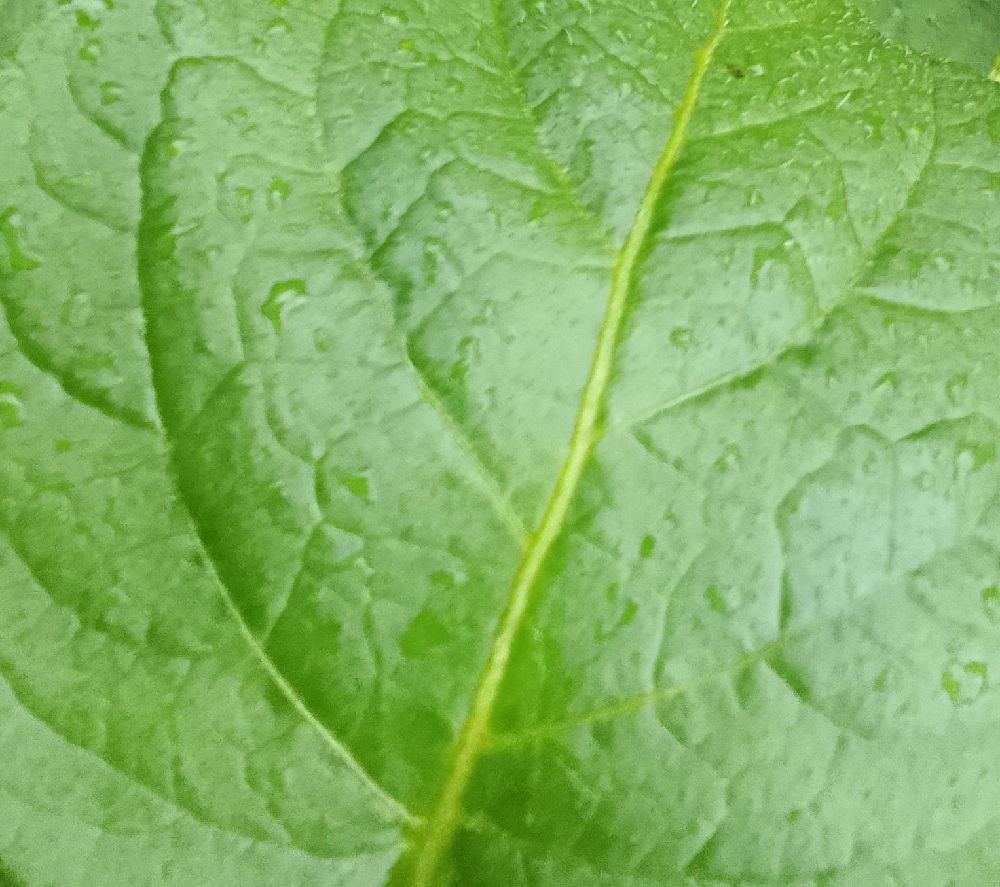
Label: Healthy